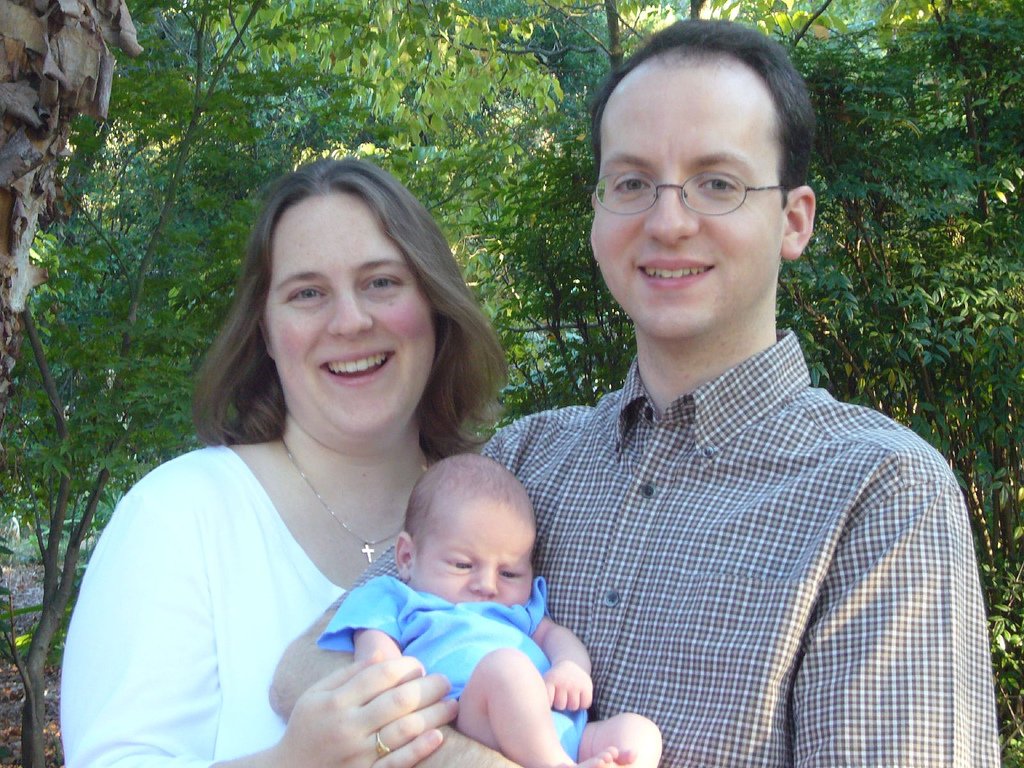
Label: not_food